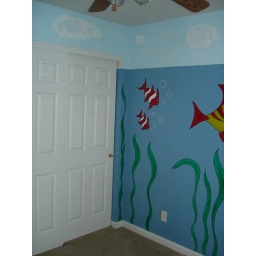
son bedroom - during move in